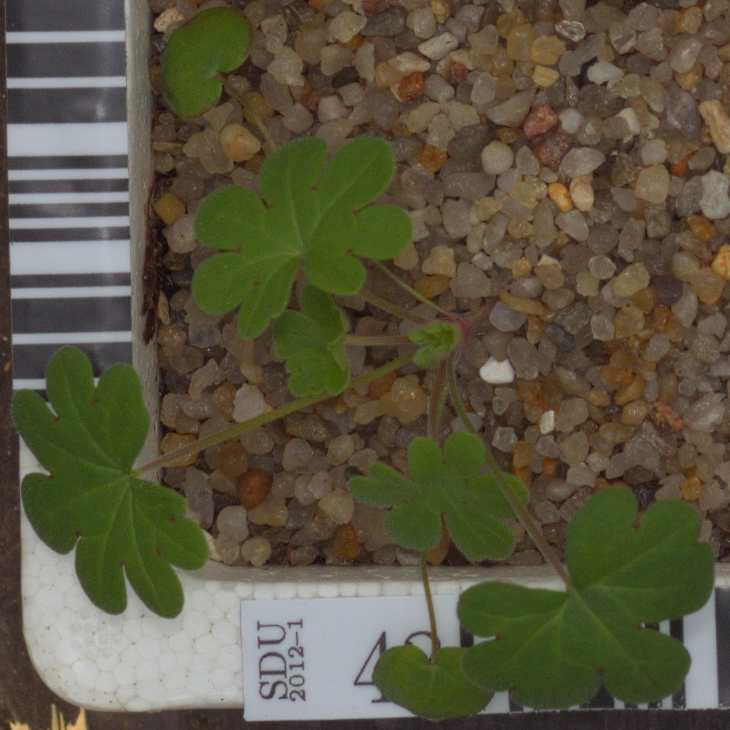
Label: smallflowered_cranesbill